Devon Great Consols

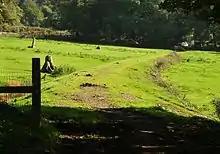
Former trackbed of the Devon Great Consols railway

By 1905, the mine property had reverted to the Duke of Bedford and an attempt to clean up the site had begun. The chimney and arsenic collecting flues were destroyed with dynamite, and men were chipping arsenic soot from the fallen bricks. The site was active again for a period of time during World War I, when arsenic was needed to produce blister gas. During this time, tin and tungsten ore was also mined. The post-war slump brought an end to mining tungsten and tin at Devon Great Consols, but arsenic production continued until 1930. Some copper precipitation and ochre recovery took place at the mine around 1950, and a small mill was built for the purpose of treating the site's dump ore.